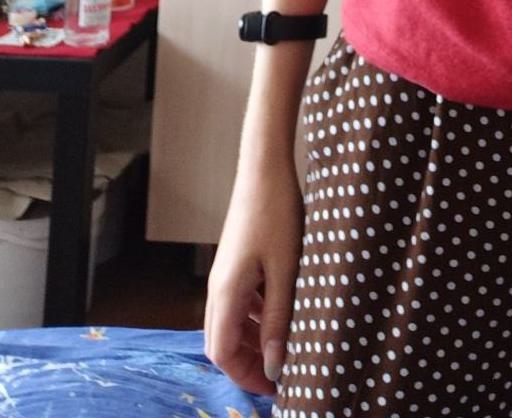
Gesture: no_gesture